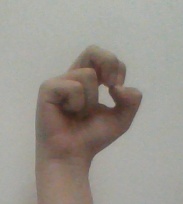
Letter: gaaf